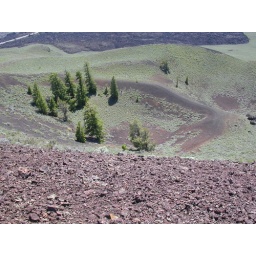
Limber pine is the most common tree in this area and occurs often in scattered and patchy stands.